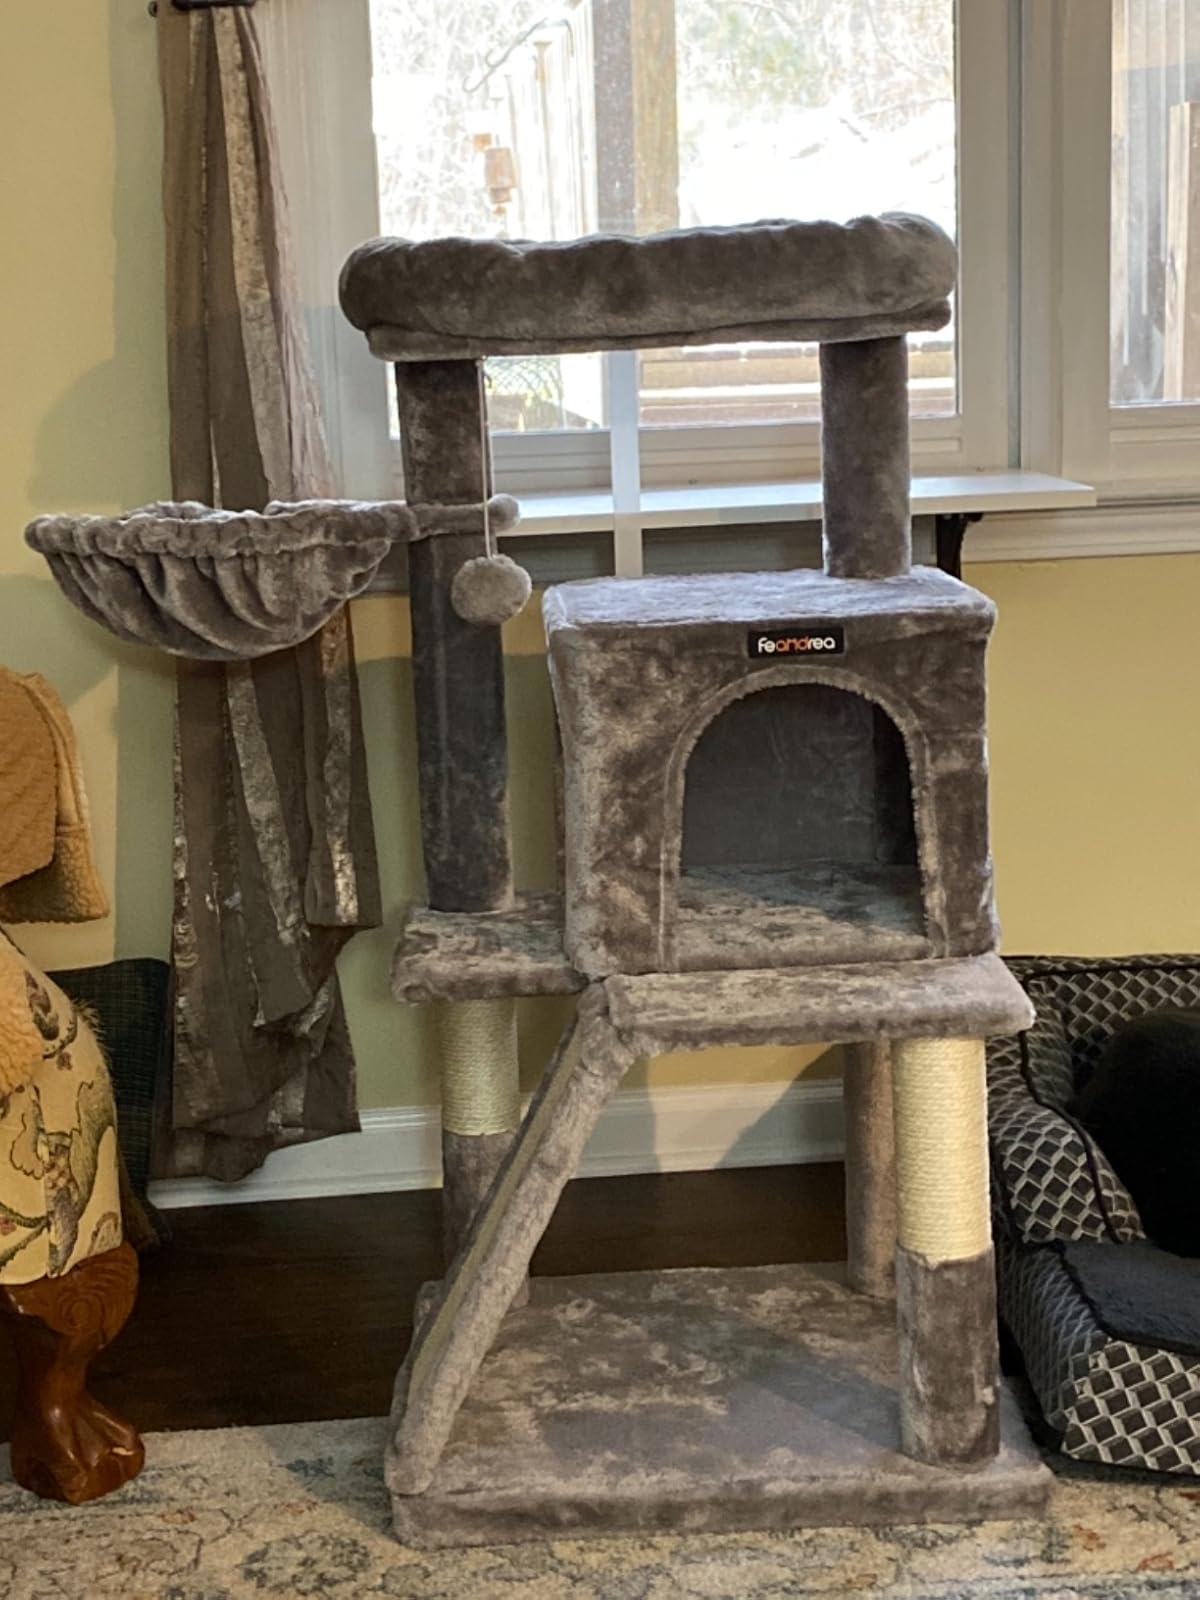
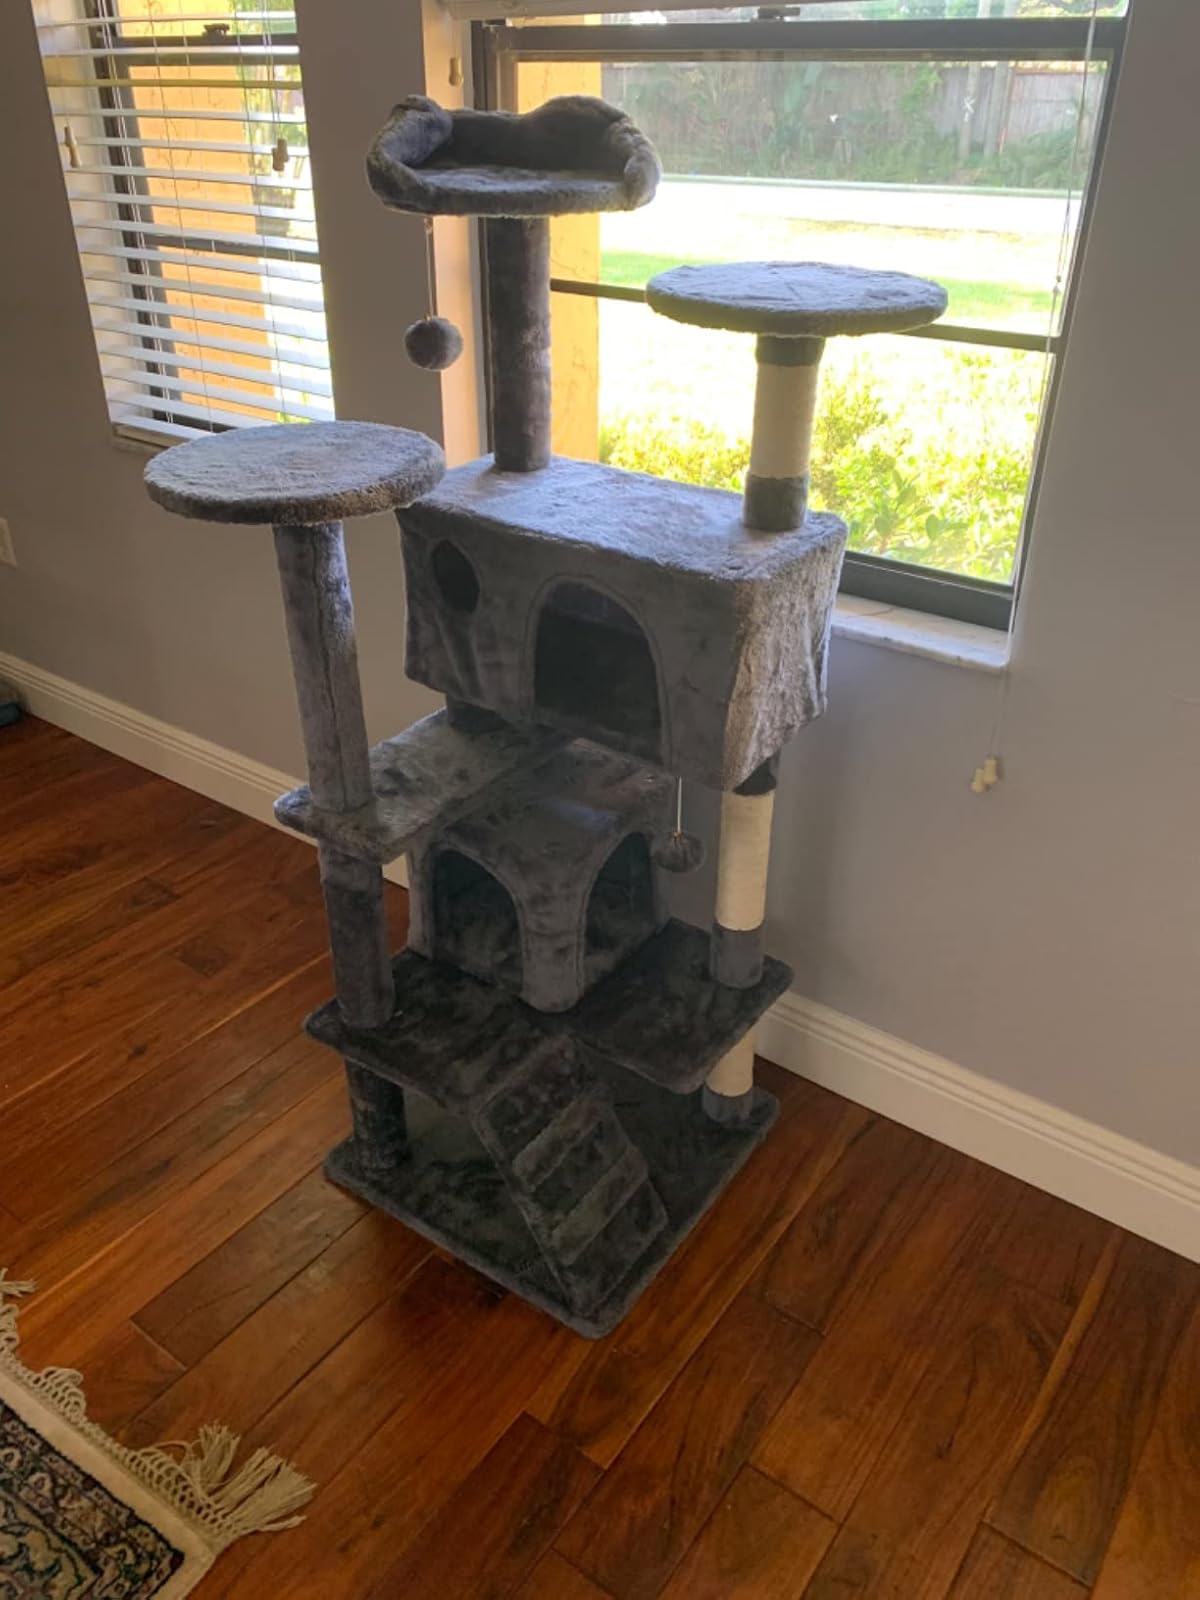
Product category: items_cat tree
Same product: no